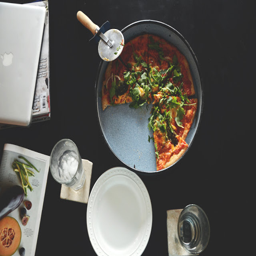
A pizza that has two slices missing from it.
Slices of pizza with green herb ready to be served.
A cut up pizza sitting by a plate and a pair of cups.
Pizza partly eaten sits in a table along with glass of water and laptop
Two slices have been taken out of the personal pizza.